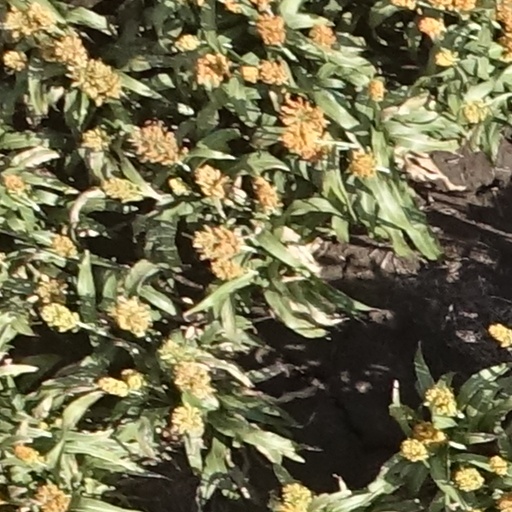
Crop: sorghum